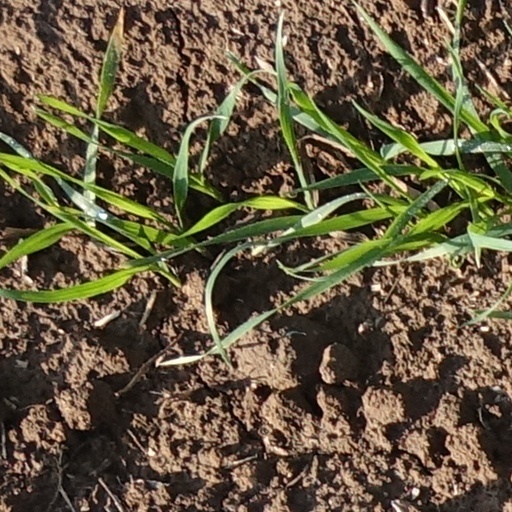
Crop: wheat